Joseph A. Schwarcz

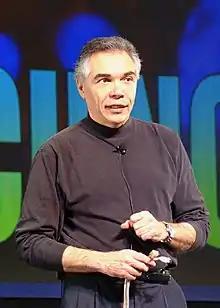
Dr. Joe giving a presentation for the Trafalgar School for Girls

Joseph A. Schwarcz (born 1947) is an author and a sessional instructor at McGill University. He is the director of McGill's Office for Science and Society.